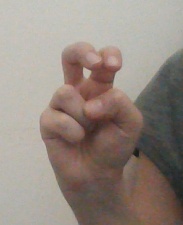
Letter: toot